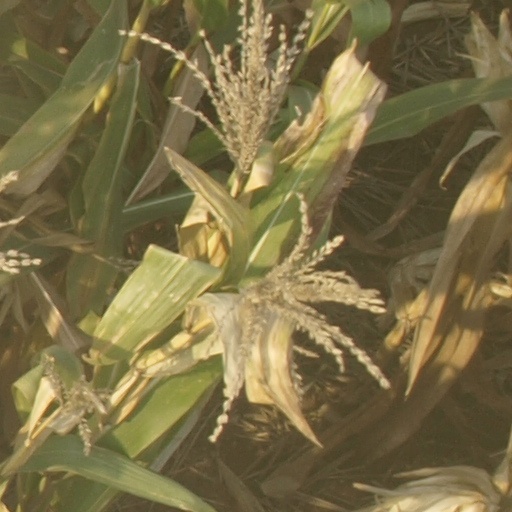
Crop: maize; corn